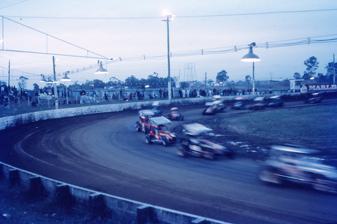
Building: Liverpool Speedway
Country: Australia
Year built: 1967
Speedway in New South Wales, Australia Liverpool Speedway in 1973 Liverpool Speedway Liverpool International Speedway Liverpool City Raceway The Place of Pace Location Cnr of South Liverpool and Wilson Roads, Green Valley, New South Wales Coordinates 33°54′25″S 150°52′2″E / 33.90694°S 150.86722°E / -33.90694; 150.86722 Capacity 25,000 Operator Mike Raymond and Frank Oliveri Opened 1967 Closed 1989 Former names Liverpool Speedway (1967-1974) Liverpool International Speedway (1974-1980) Liverpool City Raceway (1980-1989) Major events Australian Speedcar Championship Australian Solo Championship Australian Speedway Sidecar Championship Australian Solo Masters 100 Lap Marlboro Grand National 1982 Speedway World Pairs Championship Australian Speedcar Grand Prix Australasian Solo Final Speedway Surface Dolomite and clay mix (1967-1974) Asphalt (1974-1984) Clay (1984-1989) Length 0.273 miles (0.440 km) Motorcycle Oval Surface Dolomite, Crushed Granite Length 0.174 miles (0.280 km) Liverpool Speedway (also known during its life as Liverpool International Speedway and Liverpool City Raceway ) was located in Green Valley , Western Sydney , New South Wales , Australia . Liverpool was officially opened by Frank Oliveri and the Oliveri Family, alongside Ald. E. Smith, the mayor of Liverpool at the time, and ran until its sudden and unexpected closure in 1989. Frank Oliveri would later share track management with track announcer and promoter, Channel 7 television sports presenter Mike Raymond. The builder of the race circuit is named Douglas Charles Barrett. History Liverpool Speedway was officially opened by the Oliveri Family on 14 May 1967. The 440-metre (480 yd) track was D-shaped and was a clay-and-dolomite mix. On the program that first night were Speedcars , TQ's, super modifieds, stock cars and production sedans. Liverpool was managed and promoted by Channel 7 television sports presenter Mike Raymond and former Liverpool Mayor Frank Oliveri. The speedway was promoted heavily on television and radio. With television personality Raymond in charge, Liverpool was perhaps the best-promoted speedway in Australia during the mid-1970s and through the 1980s. During the winter of 1974, the management of the speedway announced that the track surface was being changed from clay and dolomite to asphalt . At this time the venue had its first name change when it became known as the "Liverpool International Speedway". Also announced at the time were extensive renovations including a fully enclosed grandstand with a glass-enclosed restaurant, a VIP lounge and a 3-storey control tower, all aimed at increasing the track's spectator capacity to around 35,000. The track was paved in time for the 1974/75 season, but the other proposed works never got off the ground. Liverpool Speedway's biggest annual event was the Marlboro Grand National 100 Lap race which was first run in 1971 and won by local driver Rick Hunter. The race became the home of specialist pavement racing cars which eventually became known as Grand National's. This event attracted drivers from all around Australia and the United States making it the most prestigious sedan based speedway event ever hosted in Australia at the time other than the annual National Championships and crowds of up to 25,000 people would attend this event. Grand National Sedans were a new breed of cars developed especially for Liverpool Raceway, though some were easily adapted for the many dirt track speedways around Australia. They were a tube spaceframe chassis with a fuel injected small block V8 engine , similar to a Sprintcar engine and although designed primarily for racing on Liverpool's paved oval the cars competed on dirt or clay around the country including at the Newcastle Motordrome north of Sydney, Parramatta City Raceway in western Sydney, Rowley Park and later Speedway Park in Adelaide , Claremont Speedway in Perth , Premier Speedway in Warrnambool , and Archerfield Speedway in Brisbane . One of the speedway management's biggest promotions was to annually bring a team of four sedan drivers from America to race at Liverpool in test Matches against the Australian drivers. American drivers such as Gene Welch, "Big Ed" Wilbur and Rodney Combs became regulars in Australia and the action on the track was often described as "World Championship Wrestling on Wheels". The test matches took place both on the dirt track and the pavement with the usually good natured crowd totally against the visiting Americans. Despite the change in track surface from dirt to asphalt, Speedcars, Sprintcars and other car categories continued to race at the speedway with the track hosting the Australian Speedcar Championship in 1976 and a round of the three race 1977 Australian championship. In 1975, Mike Raymond and his promotions partner Frank Oliveri attracted then three time Indy 500 champion A. J. Foyt and fellow Indy racer Mel Kenyon to Liverpool to race in VW powered Speedcars in the 21st Australian Speedcar Grand Prix . Foyt passed Kenyon for the lead in mid-race after Kenyon almost spun on oil and tapped the fence. Kenyon still finished 2nd while the USA made it a 1-4 result with Larry Rice and Garry Patterson being the only other drivers to finish on the lead lap. The attendance for the Grand Prix was around 10,000. Foyt returned to Liverpool for the 22nd Australian Grand Prix in 1976 along with fellow Indy 500 winner Johnny Rutherford and fellow Americans Ron "Sleepy" Tripp and Hank Butcher. All four Americans, along with most of the field, drove the VW powered cars. A.J. Foyt was again the winner this time passing local hero and National Champion George Tatnell in the dying laps. Tatnell was driving his controversial Winfield sponsored "Wedge" Speedcar powered by an off-set Offenhauser engine. Despite Tatnell's over 10 years of racing speedway until that point, his relative inexperience at running on paved ovals compared to Foyt showed when his tyres went off while Foyt was able to keep his tyres fresh enough to push harder in the final laps. Liverpool, which was renamed in 1980 to become the "Liverpool City Raceway", continued to run the Australian Speedcar Grand Prix on both the asphalt and dirt until 1988 with such winners as 10 time Australian Sprintcar Champion Garry Rush in 1977, Ron "Sleepy" Tripp of the United States in 1983 and 1984, and after the track had reverted to a clay surface, World of Outlaws legend Steve Kinser would swap his Sprintcar for a Speedcar and win in 1986. Stock Saloons were also a favourite at the track. The cars had to be a pre-1968 production car and they raced the track in a Clockwise direction. In Speedway, either on dirt or bitumen, almost every class of car and the Solo bikes race oval tracks Anti-clockwise. Squealing tyres would become the norm at Liverpool in its 10-year run as a paved speedway. When it was decided to pave the Speedway in 1974 it was also decided to build a 280 metres (310 yards), dolomite and dirt based motorcycle track on the inside of the pavement track so as to keep both cars and bikes on the same race program. As the new track had no outside safety fence, speedway management had to get special dispensation from the NSW Government to build the track as the NSW Speedway Act stated that no speedway could run without a safety fence. The new track a distinct camber and had two straights due to the back straight being not following the "D" curve of the main track (this also saw the spectators on the back straight about 30 metres back from the track). Previous to this, Solos and sidecars had been run at Liverpool on the main track since the tracks opening after local rider Gordon Guasco convinced Speedway Manager Oliveri to put bikes on the program. Guasco was to lose his life at the track in a crash on 8 November 1970. The infield motorcycle track hosted many world class solo and sidecar riders during its life, with solo riders like local stars Billy Sanders, John Langfield , Phil Herne , Garry Middleton and Gary Guglielmi mixing it with interstate stars such as Phil Crump , John Boulger and John Titman . Also, World Champions such as Ivan Mauger ( New Zealand ), Ole Olsen and Hans Nielsen ( Denmark ) and Americans Bruce Penhall , Bobby Schwartz , Dennis Sigalos and Shawn Moran regularly raced at Liverpool when competing in Australia. In 1976, Ole Olsen, the reigning World Champion , won the only Australian Solo Championship held at Liverpool, to date the last time a non-Australian won the national title. This was despite protests from other riders who did not believe the Dane should have been eligible to ride in an Australian Championship meeting. In a major win for the Liverpool City Raceway management and promoters, the track was awarded the 1982 Speedway World Pairs Championship Final. It would prove to be the only time in the 26 years of the World Pairs Championship (1968-1993) that it was ever been held outside of England or Europe . The championship was won by Dennis Sigalos and Bobby Schwartz representing the United States . The pair finished unbeaten over their six heats with Sigalos winning each and Schwartz 2nd each time giving them a 5–1 advantage in each race. They finished on a perfect 30 points (Sigalos 18, Schwartz 12) ahead of Englands Peter Collins and Kenny Carter on 22 (Collins 15, Carter 7) and Denmark 's Hans Nielsen and Ole Olsen in third on 21 points (Nielsen 11, Olsen 10). Host nation Australia , represented by local Liverpool riders Billy Sanders (the reigning Australian Champion) and Gary Guglielmi, finished in fourth place on 16 points (Sanders 11, Guglielmi 5). 1982 would prove to be the only time in World Pairs Final history that a pair have won with the maximum possible score. Following the 1983/84 speedway season the pavement was torn up and the dirt was re-introduced with clay as the main surface, though the bikes continued on their own track as the main tracks clay surface was not suitable for bikes. The Grand Nationals were still popular, but Sprintcars were fast becoming Australia's most popular speedway division. Also popular at Liverpool and through NSW and Queensland was a class known as Compact Speedcars . METRO WEST BMX Liverpool also had a BMX track at the south western end of the venue and hosted many international events. The BMX track was known as "Metro West" BMX track.  The track originally had the starting hill in the center of the track. All of the riders would line up just outside the track and win between races, three races full of riders at a time would cross two racing lanes of the track to behind the starting hill. They would then select a golf ball out of a bucket with 1 of 6 numbers written on it, which gave them their starting lane position. Around 1984, the starting hill was moved to the south west corner of the track. The track had fences with advertising signs and was very professionally operated.  In the early 1980’s, a tour was organized for group of American riders who toured the country and raced at the venue. Stu Thompson, Greg Hill and Perry Kramer raced at Metro West at various times. One event at Metro West had a $10,000 pro purse which was the highest purse in Australian BMX history at the time. The end By 1989 the speedway was under threat by the so-called urban sprawl, and this led to the reluctant closure of the venue to make way for new housing and a shopping complex now known as the Valley Plaza and for Winnall Reserve, Rugby League Fields,the home of Hinchinbrook Hornets.  With the Sydney Showground Speedway at Moore Park not hosting weekly meetings after the 1979/80 season, and Liverpool closing in 1989, this left the more Sprintcar focused Parramatta City Raceway at Granville (opened in 1977) as Sydney's only active major speedway. The bikes continued racing at the poorly attended Nepean Speedway in north western outskirts of Sydney, but otherwise many Sydney based riders such as Craig Boyce , Mick Poole and Stephen Davies were forced to use the popular Newcastle Motordrome as their home track. The Motordrome, which itself closed in 2002, was located approximately 175 km (108 mi) north of Sydney in Newcastle . Currently most Sydney and NSW riders use the motorcycle only Loxford Park Speedway in Kurri Kurri as their home track. Classes of Racing Sprintcars Speedcars Grand National Sedans Stock Saloons / Super Sedans Solos Sidecars BMX Compact Speedcars GP Midgets Figure 8 racing Demolition Derby Stunt Shows Speedway World Finals World Pairs Championship 1982 - United States ( Bobby Schwartz / Dennis Sigalos ) - 30pts Famous Competitors Jim Airey ( ) (solo) Grenville Anderson ( ) (sedan) † Paul Ash ( ) (grand national sedan) John Boulger ( ) (solo) Steve Brazier ( ) (sprintcar) Dick Britton ( ) (sprintcar/super modified) Brian Callaghan ( ) (sedan/speedcar) Deceased Kenny Carter ( ) (solo) † Peter Collins ( ) (solo) Rodney Combs ( ) (sedan) Gene Cook ( ) (grand national sedan) Peter Crick ( ) (grand national sedan) Phil Crump ( ) (solo) Max Dumesny ( ) (sprintcar) Johnny Fenton ( ) (speedcar) A. J. Foyt ( ) (speedcar) Ove Fundin ( ) (Solo) Ray Godsey ( ) (grand national sedan) Barry Graham ( ) (sedan/speedcar) Gordon Guasco ( ) (Solo) † John Harvey ( ) (speedcar) Jack Hewitt ( ) (grand national sedan) Mel Kenyon ( ) (speedcar) Karl Kinser ( ) (sprintcar) Kelly Kinser ( ) (sprintcar) Randy Kinser ( ) (sprintcar) Steve Kinser ( ) (sprintcar/speedcar) Ivan Mauger ( ) (solo) Sid Middlemass ( ) (speedcar) Rick Miller ( ) (solo *Jeff Muller NSW - Production Sedan/AUS Grand National Sedan (Driver) Larry Moore ( ) (sedan) Shawn Moran ( ) (solo) Hans Nielsen ( ) (solo) Ole Olsen ( ) (solo) Gary Patterson ( ) (sprintcar/speedcar) † Bruce Penhall ( ) (solo) Barry Pinchbeck ( ) (speedcar) Garry Rush ( ) (sprintcar/speedcar) Johnny Rutherford ( ) (speedcar) Mitch Shirra ( ) (solo) Brooke Tatnell ( ) (sprintcar) George Tatnell ( ) (sprintcar/speedcar) † Ron "Sleepy" Tripp ( ) (speedcar) Billy Sanders ( ) (solo) † Bobby Schwartz ( ) (solo) Mitch Shirra ( ) (solo) Dennis Sigalos ( ) (solo) "Big" Ed Wilbur ( ) (sedan) † - Deceaced References